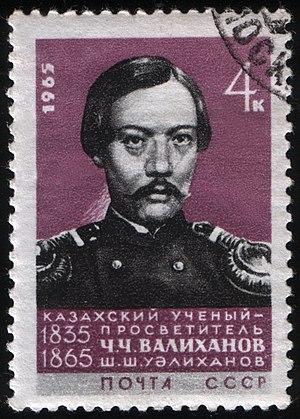
Tchokan Valikhanov, est un explorateur, historien et ethnographe kazakh.